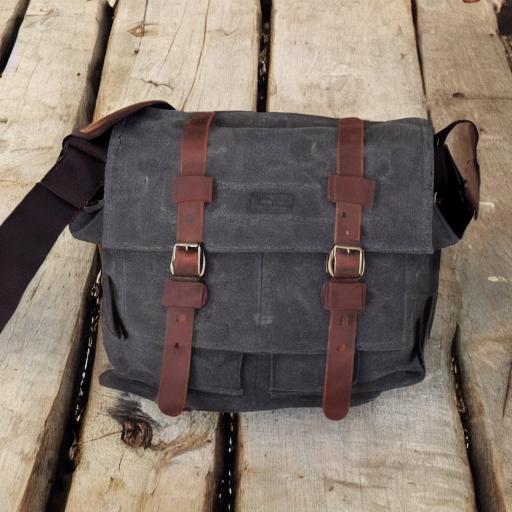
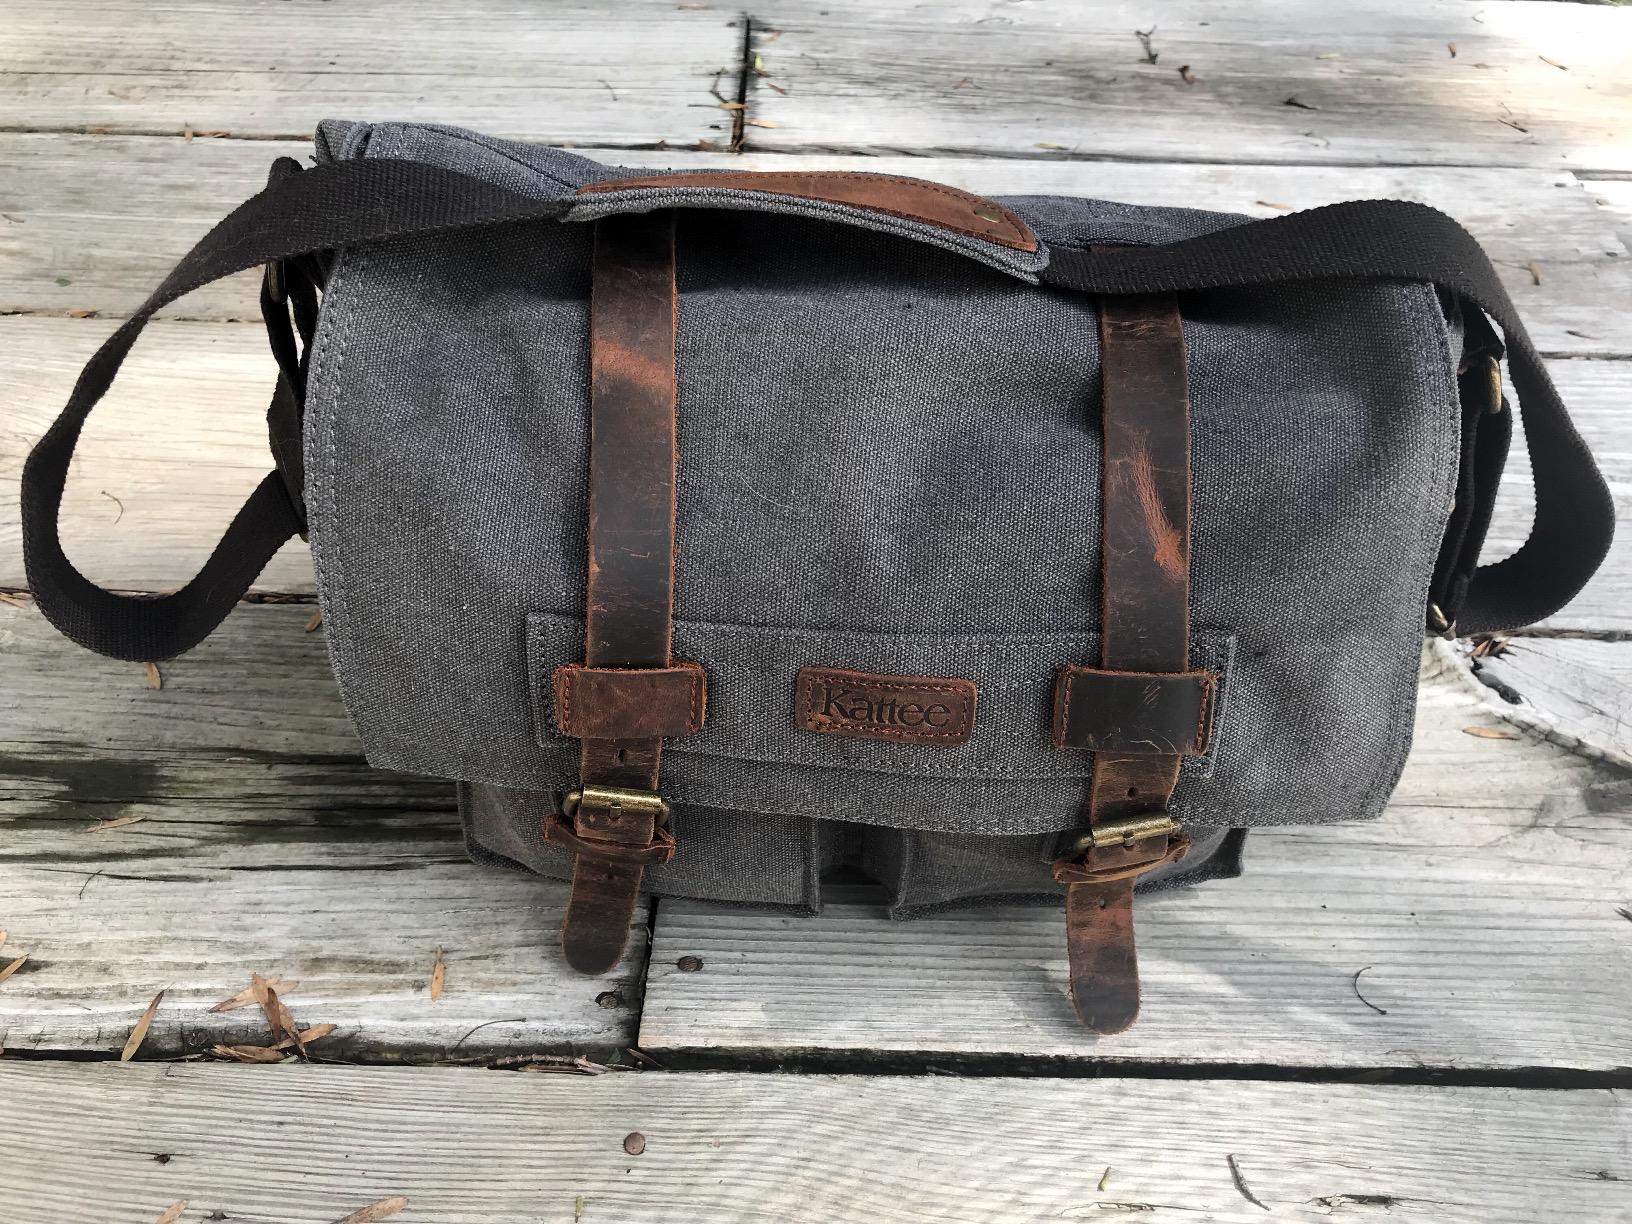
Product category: bag
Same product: no